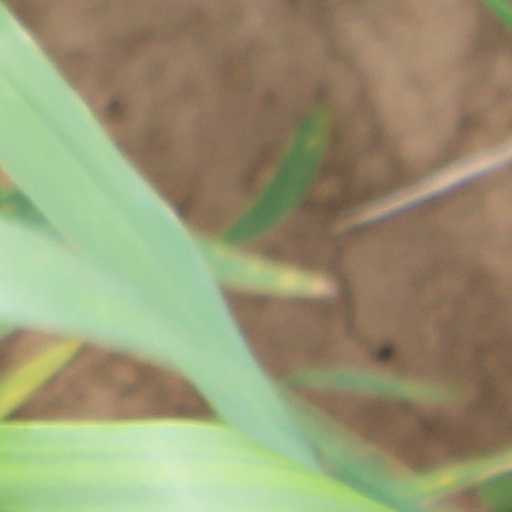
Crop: wheat